Dom Mariani

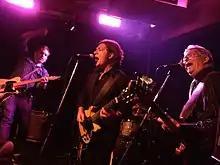
The DomNicks featuring Mariani (centre) and Nick Sheppard (The Cortinas, The Clash), performing in November 2012.

In 2007 Mariani formed The DomNicks with Nick Sheppard (The Cortinas, The Clash), together with bass guitarist, Howard Shawcross (The Elks) and drummer Marz Frisina (The Chevelles). They play a mix of Mariani and Sheppard originals with a spread of 1960s and 1970s garage rock and soul material. Also that year Borack rated Mariani as "one of the top five pop titans of the past couple of decades". In September 2008 Mariani appeared on celebrity music trivia TV show, "RocKwiz", including performing a duet, "Sinister Purpose", with Abbe May. In 2009 The DomNicks released an EP, "Hey Rock 'n' Roller", which was produced by Wayne Connolly (The Vines, You Am I). The DomNicks toured supporting Hoodoo Gurus and in September 2010 they performed in Sydney and Melbourne at the Joe Strummer tribute concerts, 'Revolution Rock'.